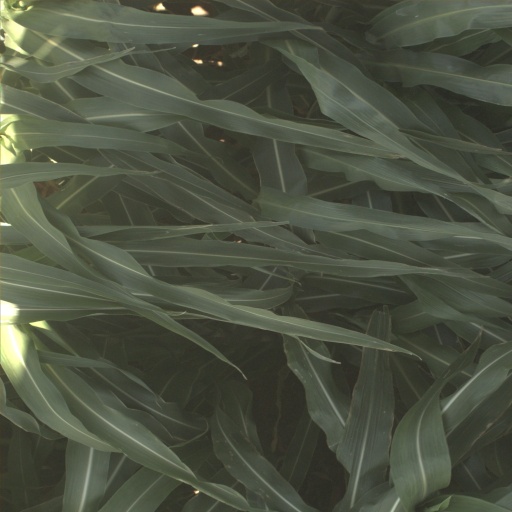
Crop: sorghum